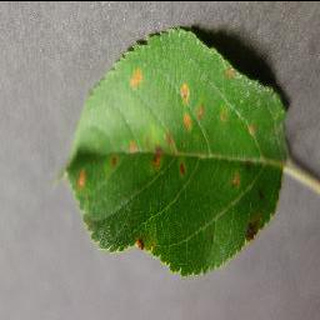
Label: apple_cedar_apple_rust